Thet Lwin

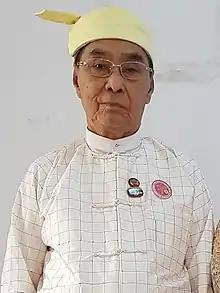

Nai Thet Lwin (also Htet Lwin; 20 October 1940 – 20 September 2023) was an ethnic Mon Myanmar politician who was the Minister of Ethnic Affairs in the government of President Htin Kyaw.